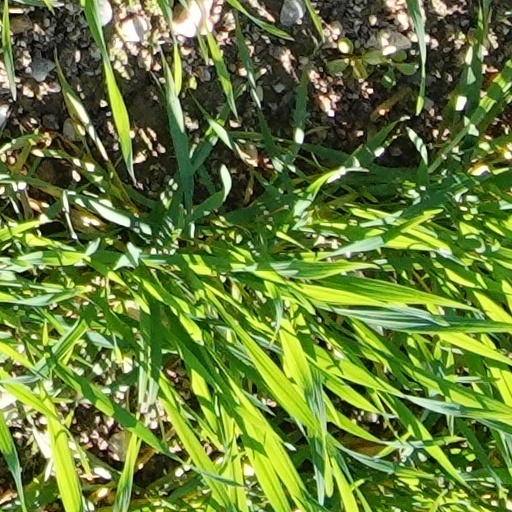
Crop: wheat